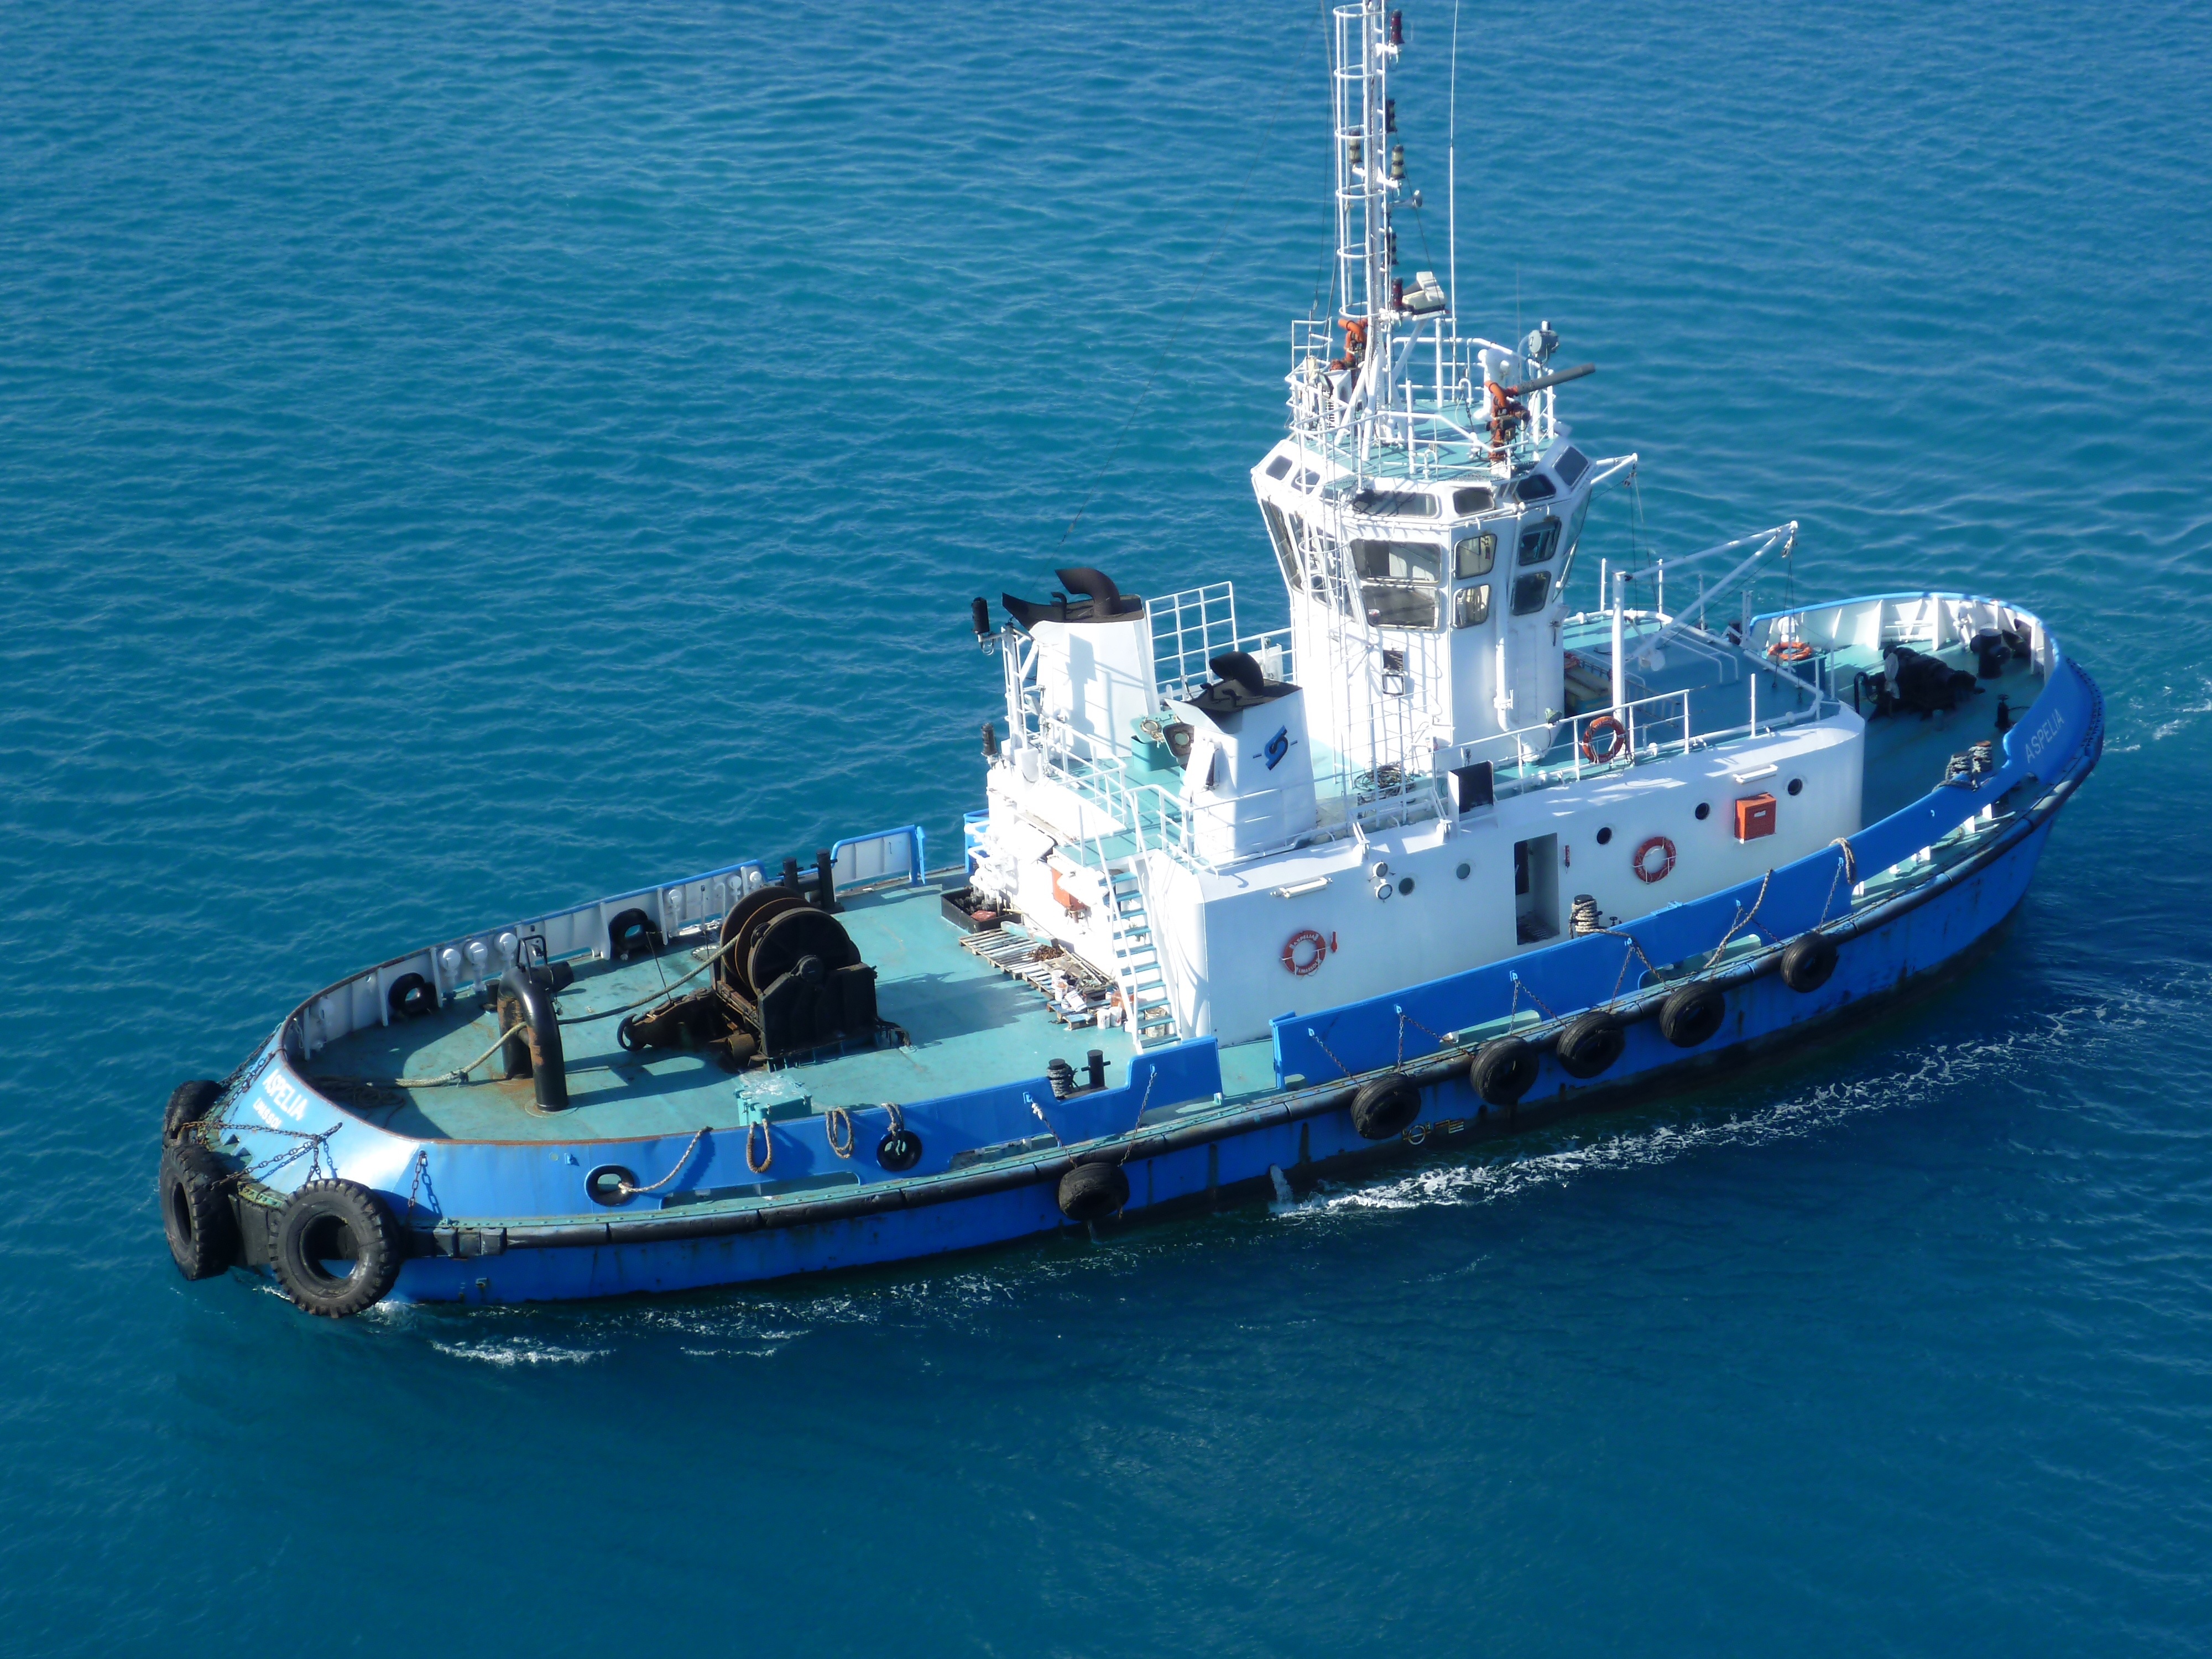
sea, boat, ship, boot, mediterranean, vehicle, shipping, tugboat, watercraft, tug, fishing vessel, freight transport, pilot boat, tank ship, bulk carrier, fishing trawler, patrol boat, research vessel, floating production storage and offloading, anchor handling tug supply vessel, platform supply vessel, reefer ship, united states coast guard cutter